Munakata Shiko Memorial Museum of Art

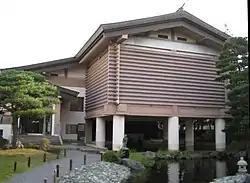
Munakata Shiko Memorial Museum of Art

The is a museum located in Aomori, Aomori Prefecture, Japan. It features works from Shikō Munakata, a woodblock printmaker who was born in Aomori City. The museum was serviced since 1975 to 2024.